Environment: real
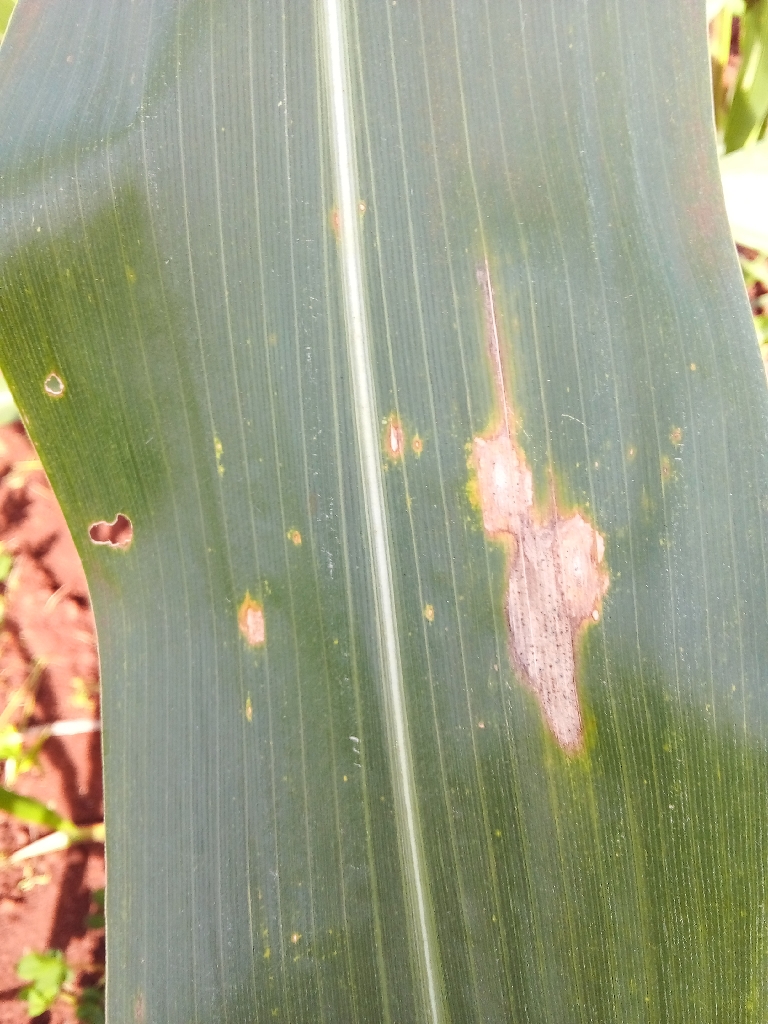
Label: northern_corn_leaf_blight